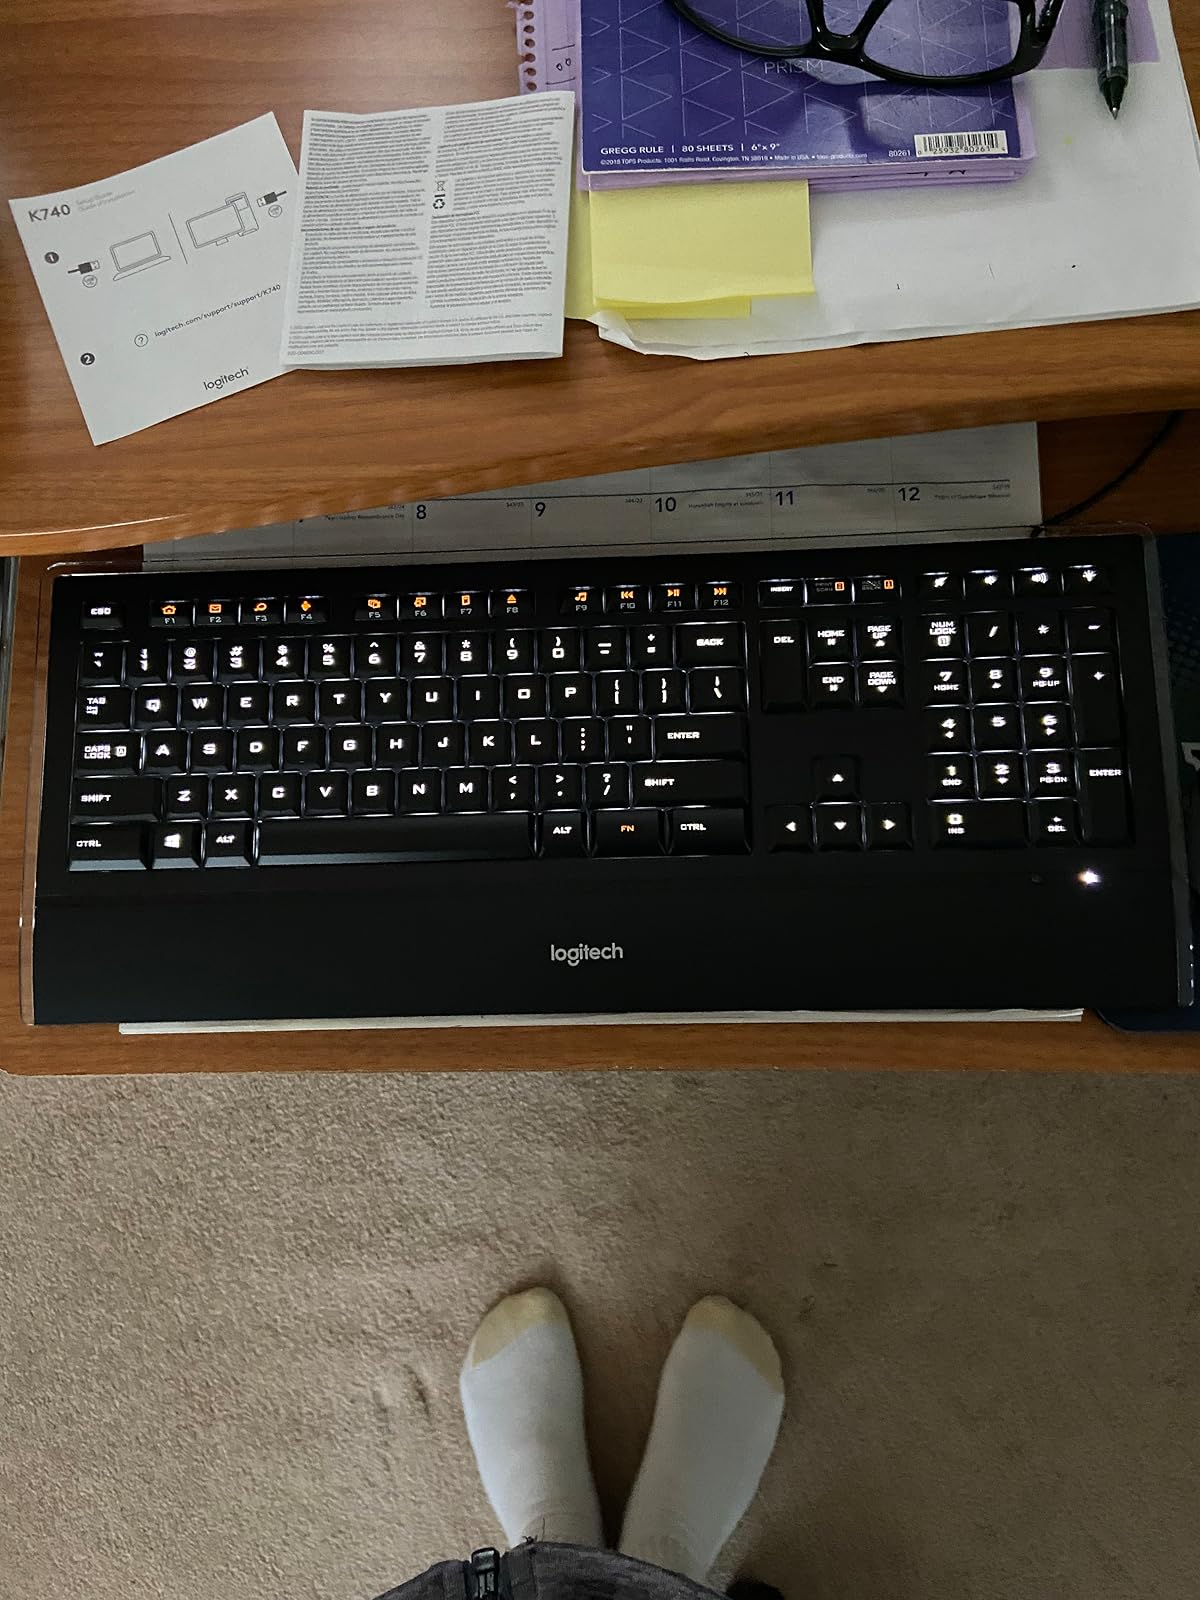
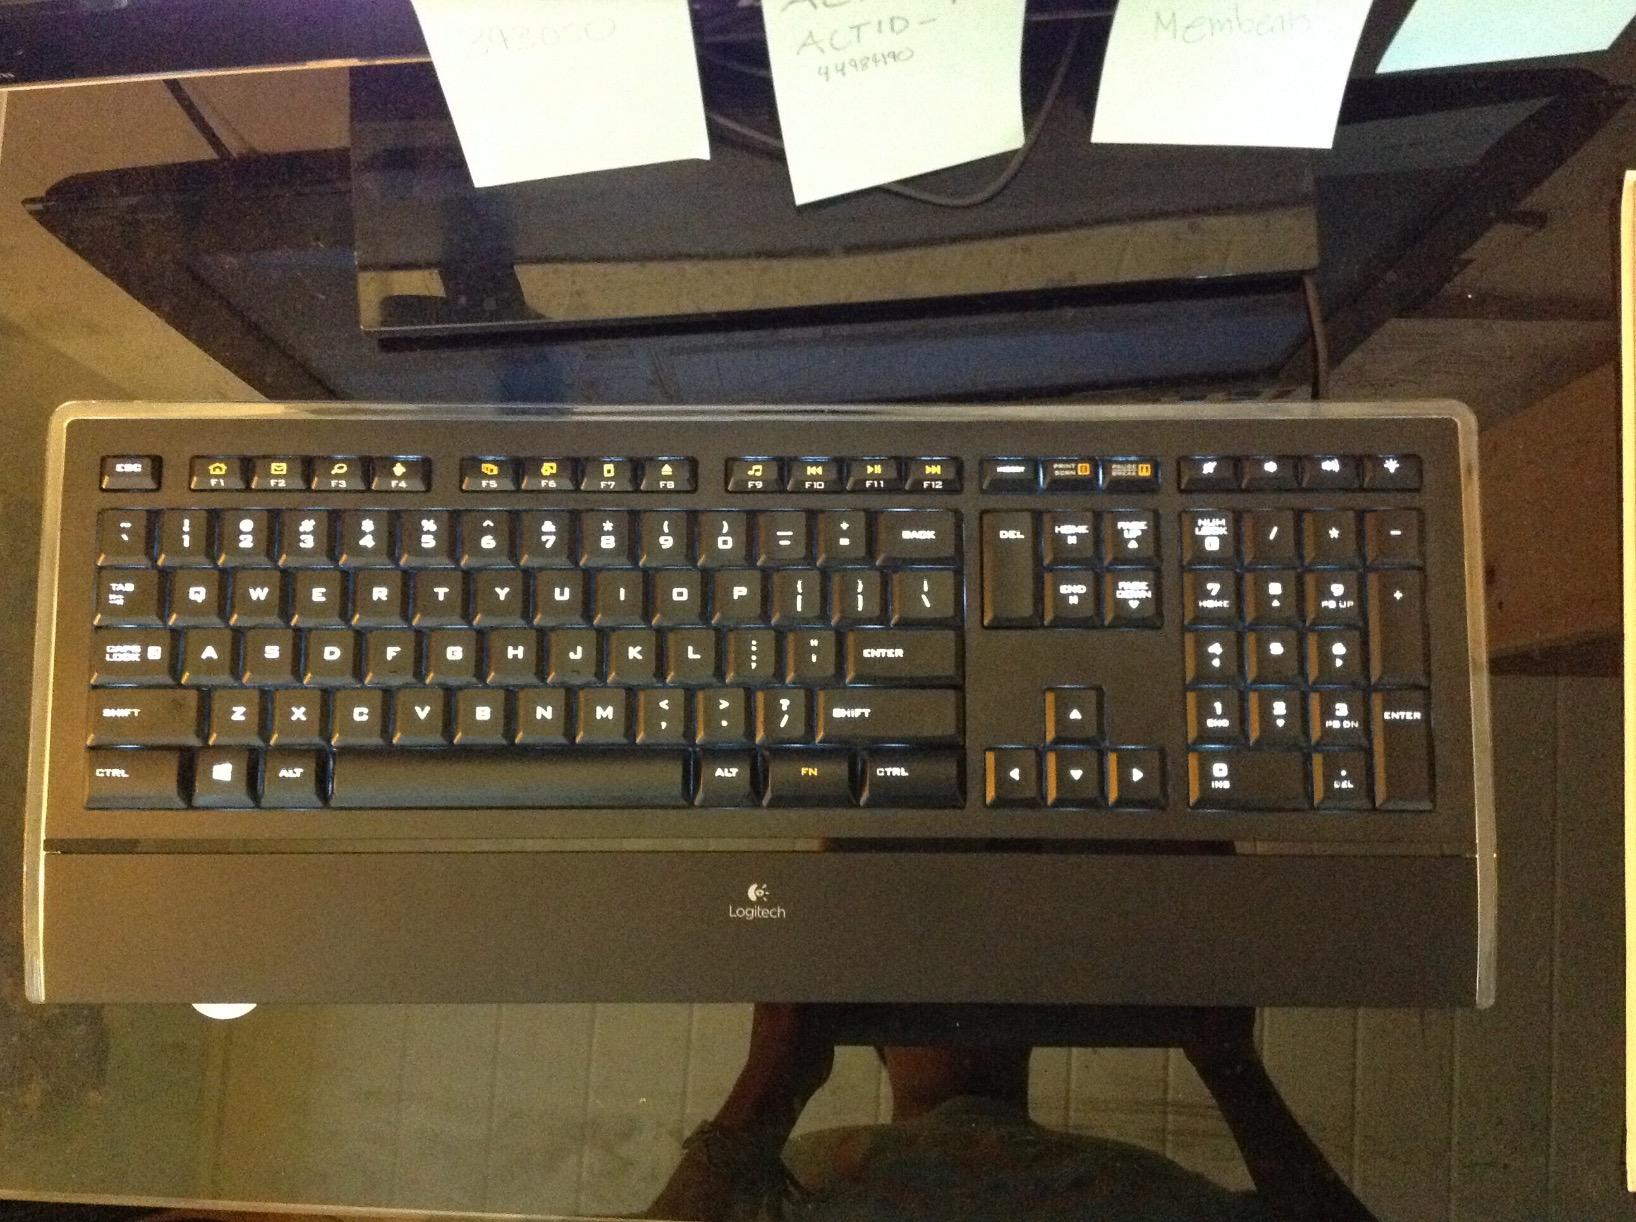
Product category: keyboard
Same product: yes